Itakayt

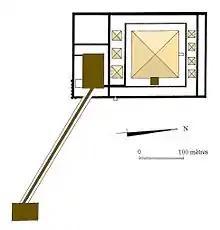
Pyramid complex of Senusret III, the pyramid of Itakayt is the third one from the top right

Itakayt was an ancient Egyptian princess and queen of the 12th Dynasty, around 1800 BC. She is mainly known from her small pyramid next to the one of Senusret III at Dahshur. She had the titles "king's daughter of his body", "powerful, graceful" and "beloved".